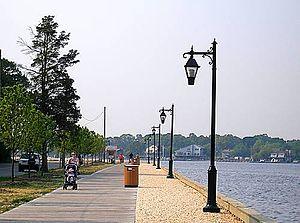
Island Heights est une municipalité américaine située dans le comté d'Ocean au New Jersey.